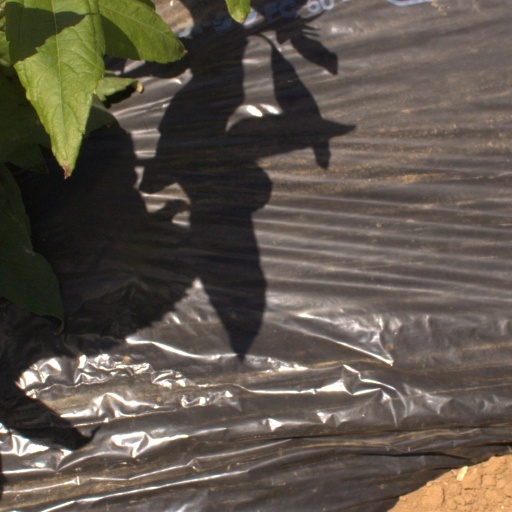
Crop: Jerusalem artichoke